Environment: real
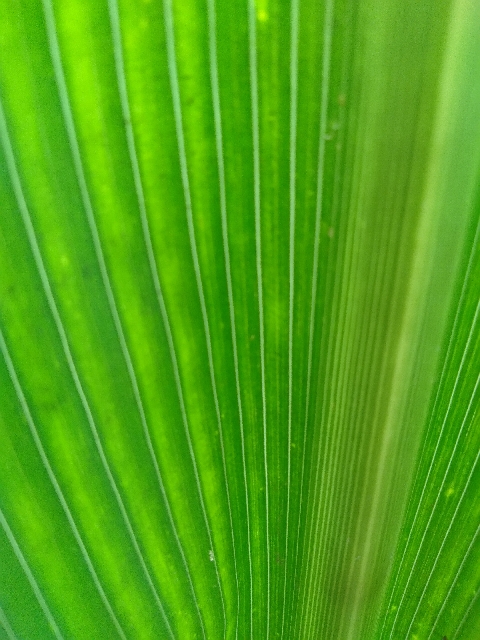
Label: lethal_necrosis